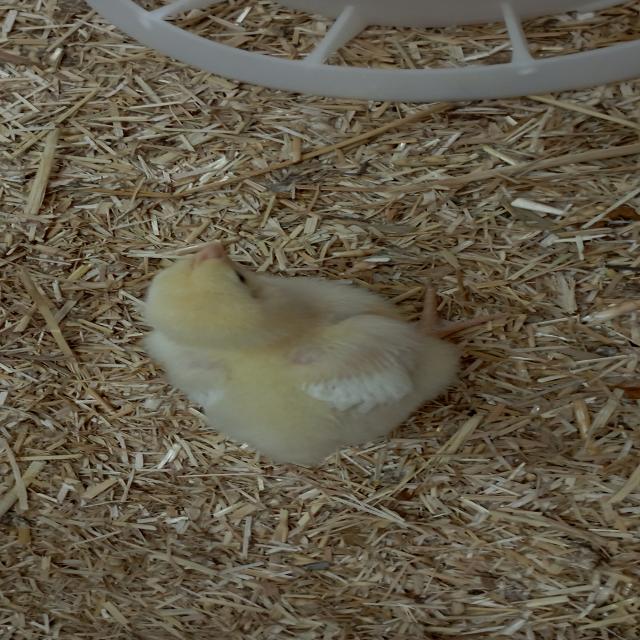
Weight: 212 g